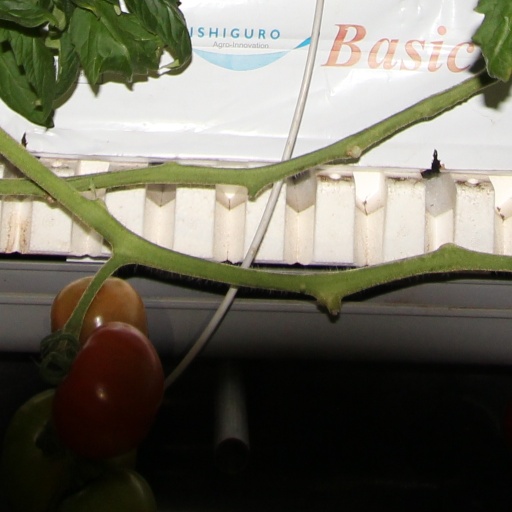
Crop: tomato